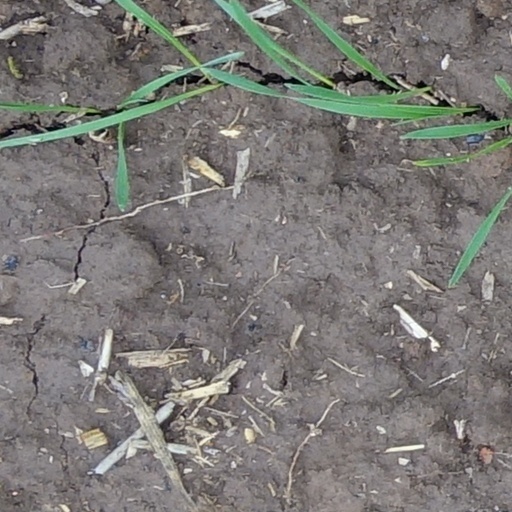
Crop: wheat